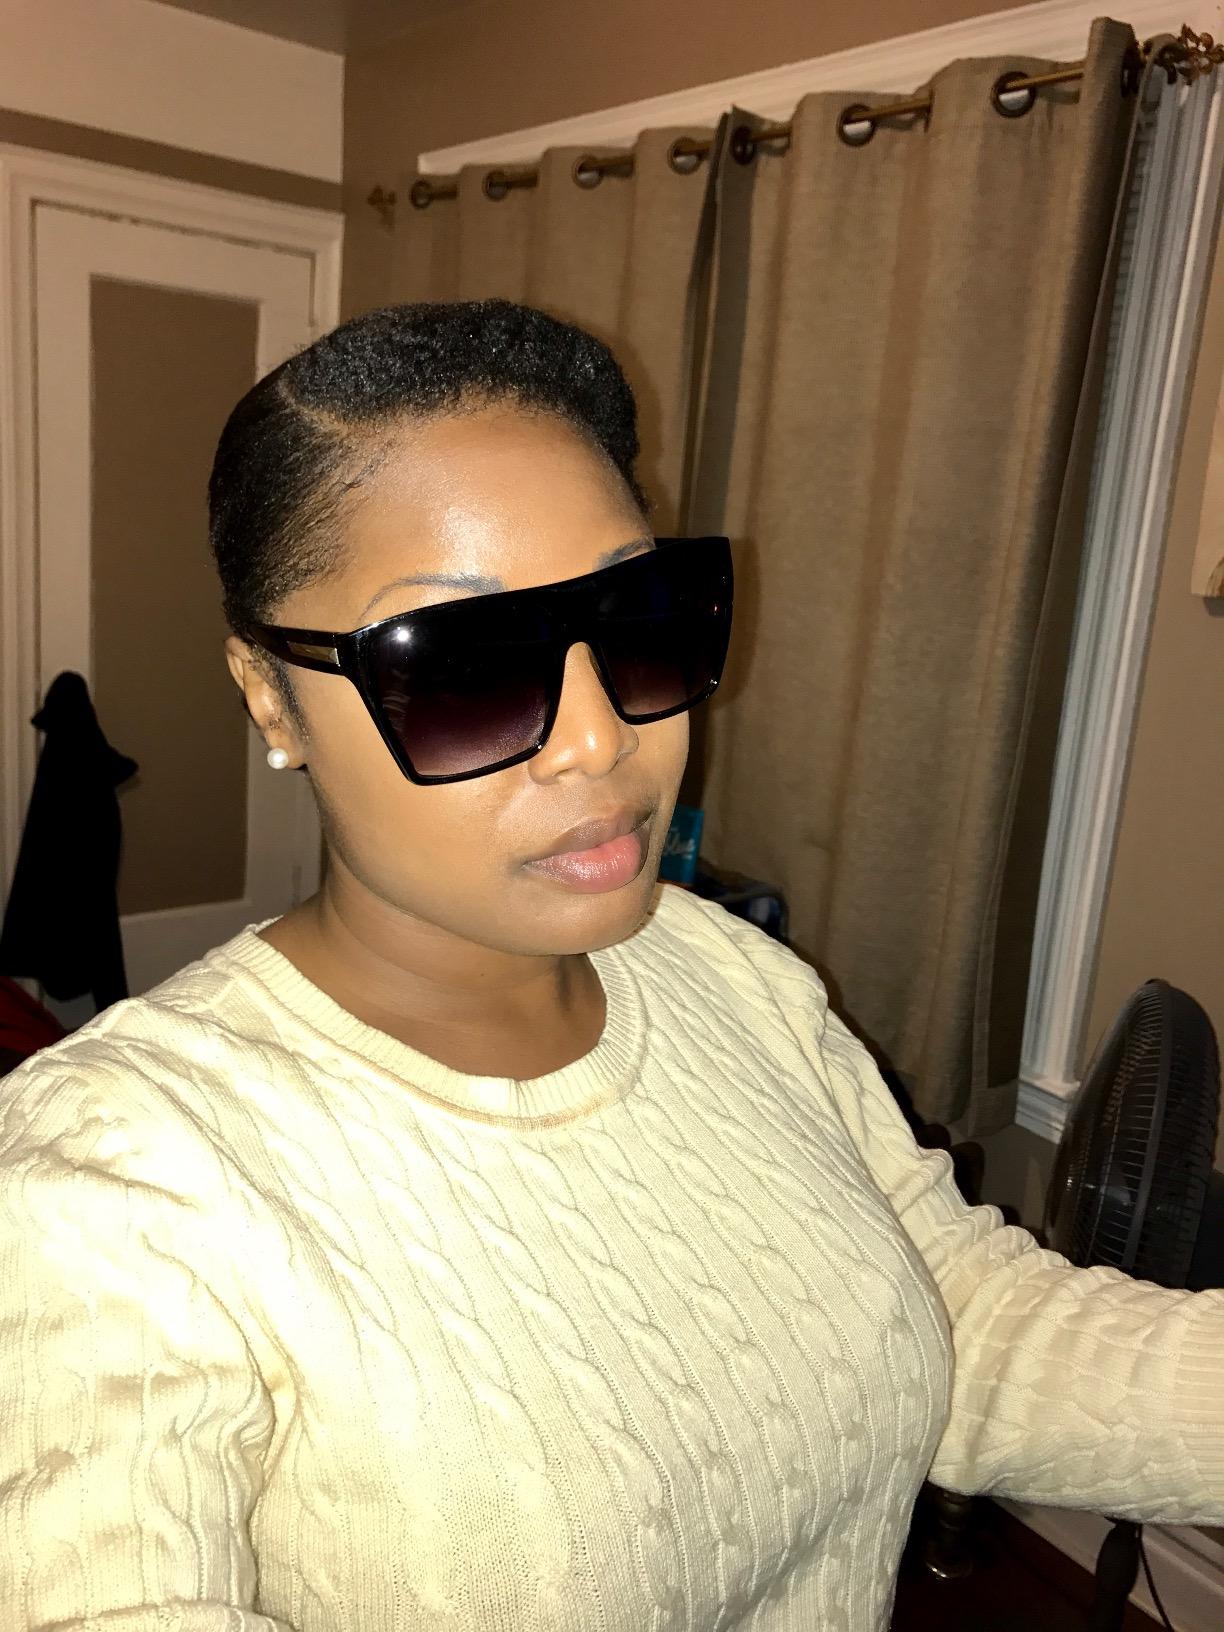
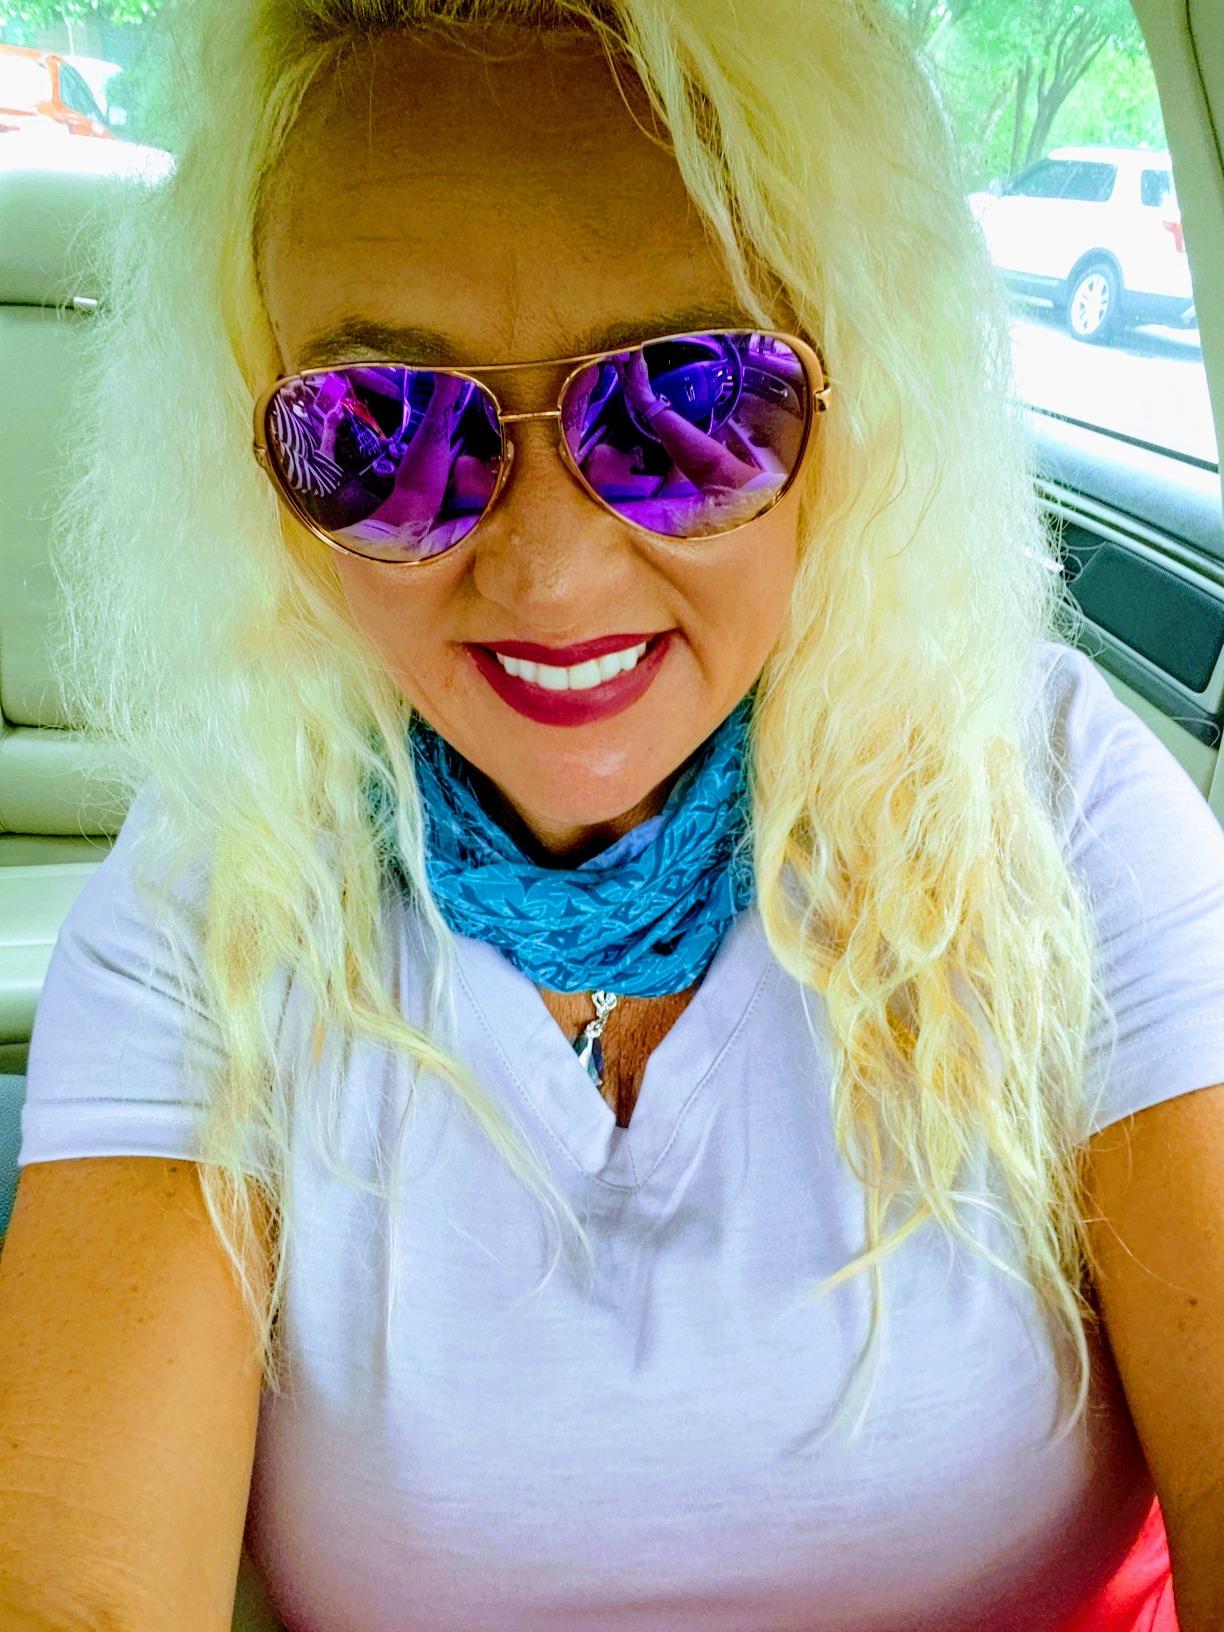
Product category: accessories_sunglasses
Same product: no